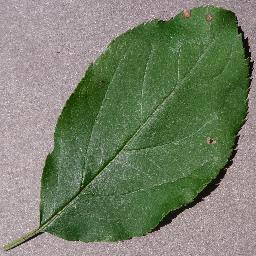
Label: Apple___Black_rot